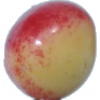
Label: Cherry Rainier 1